Fossil water

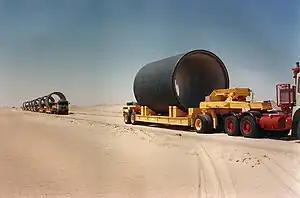
Transport of pipe segments for the Great Manmade River in Libya: a network of pipes that supplies water from the Nubian Sandstone Aquifer System.

The Nubian Sandstone Aquifer System is located in northeastern Africa, under the nations of Sudan, Libya, Egypt, and Chad, covering about 2,000,000 km. It is largely composed of many hydraulically interconnected sandstone aquifers. Some parts of the system are considered to be confined, if somewhat leaky, due to impermeable layers such as marine shales. The water was deposited between 4,000 and 20,000 years ago, varying by specific locality.